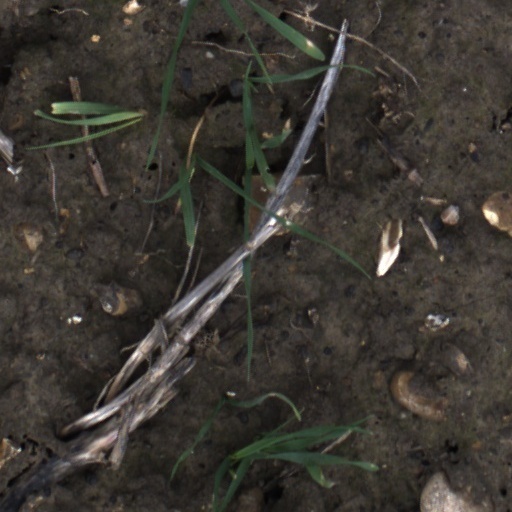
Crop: wheat